Benny Fredriksson

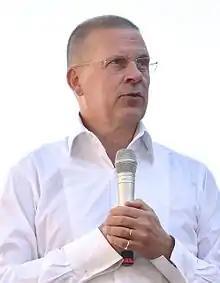
Benny Fredriksson in August 2013

Benny Holger Fredriksson (2 July 1959 – 17 March 2018) was a Swedish actor, theatre director, and CEO of Stockholm City Theatre, Sweden.